Diana Prince (DC Extended Universe)

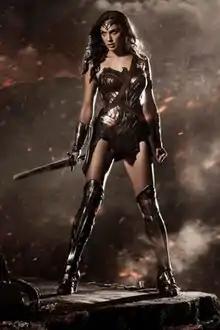
Promotional image of Gal Gadot as Wonder Woman in "Batman v Superman: Dawn of Justice" (2016)

Diana of Themyscira, also known by her civilian name Diana Prince or her superhero title Wonder Woman, is a fictional character in the DC Extended Universe (DCEU), based on the DC Comics character of the same name created by William Moulton Marston and H. G. Peter. First appearing in "", she is portrayed by Gal Gadot and later plays a major role in the films "Wonder Woman," "Justice League" (and its 2021 director's cut), and "Wonder Woman 1984", along with cameo appearances in "Shazam! Fury of the Gods" and "The Flash".